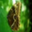
Label: butterfly